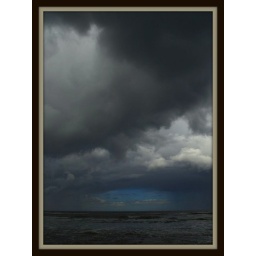
Mr blue sky finally puts in an appearance, a sign that the weather would get better, and it did!